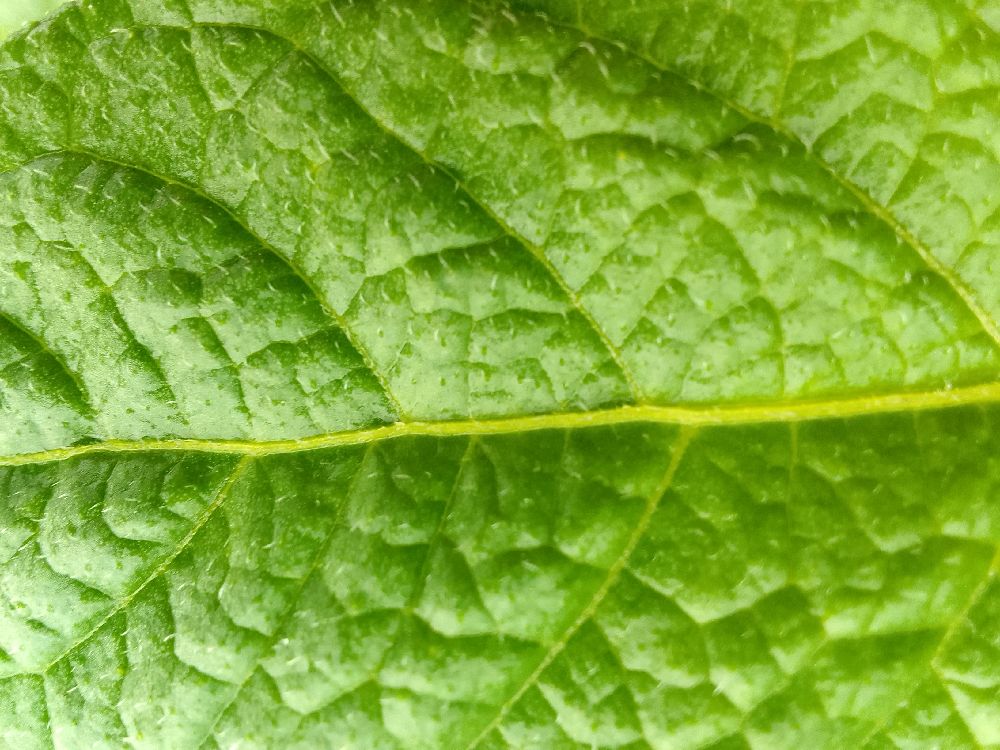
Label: Healthy